The Crimson Charm

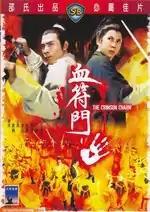

The Crimson Charm (Chinese: 血符門) is a 1971 Hong Kong "wuxia" film directed by Huang Feng and produced by the Shaw Brothers Studio.